Honus Wagner

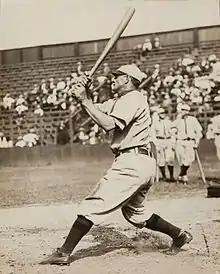
Wagner in 1910

In , the American League began to sign National League players, creating a bidding war, which depleted the league of many talented players. Wagner was offered a $20,000 contract by the Chicago White Sox, but turned it down and continued to play with the Pirates.